Dietlof Maré

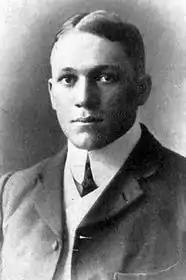

Dietlof Siegfried Maré (2 July 1885 – 14 October 1913) was a South African international rugby union player. Born in Wellington, he attended Huguenot College before playing provincial rugby for Transvaal (now known as the Golden Lions). He made his only Test appearance for South Africa during their 1906–07 tour of Britain, Ireland and France. He played as a forward in the 1st Test of the tour, a 6–0 loss to Scotland at Hampden Park. Despite breaking two fingers after six minutes, he played the entire match. Off the field, he wrote the first handbook on rugby ever to be published in Afrikaans. In 1913, in Pretoria, Maré was killed in a car accident at the age of 28. As a result of the accident his wife used a wheelchair.